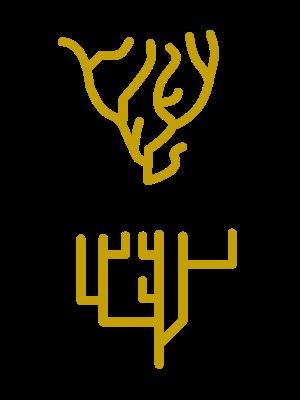
La théorie des équilibres ponctués, aussi appelée ponctualisme ou ponctuationnisme, est un développement de la théorie de l'évolution proposée par deux paléontologues américains, Stephen Jay Gould et Niles Eldredge. Elle postule que l'évolution comprend de longues périodes d'équilibre, ou quasi-équilibre, ponctuées de brèves périodes de changements importants comme la spéciation ou les extinctions. Elle décrit l'évolution de la vie sur Terre sur un modèle accordant le darwinisme avec les hiatus fossilifères et avec les traces de grands bouleversements environnementaux passés que le gradualisme phylétique n'expliquait pas.